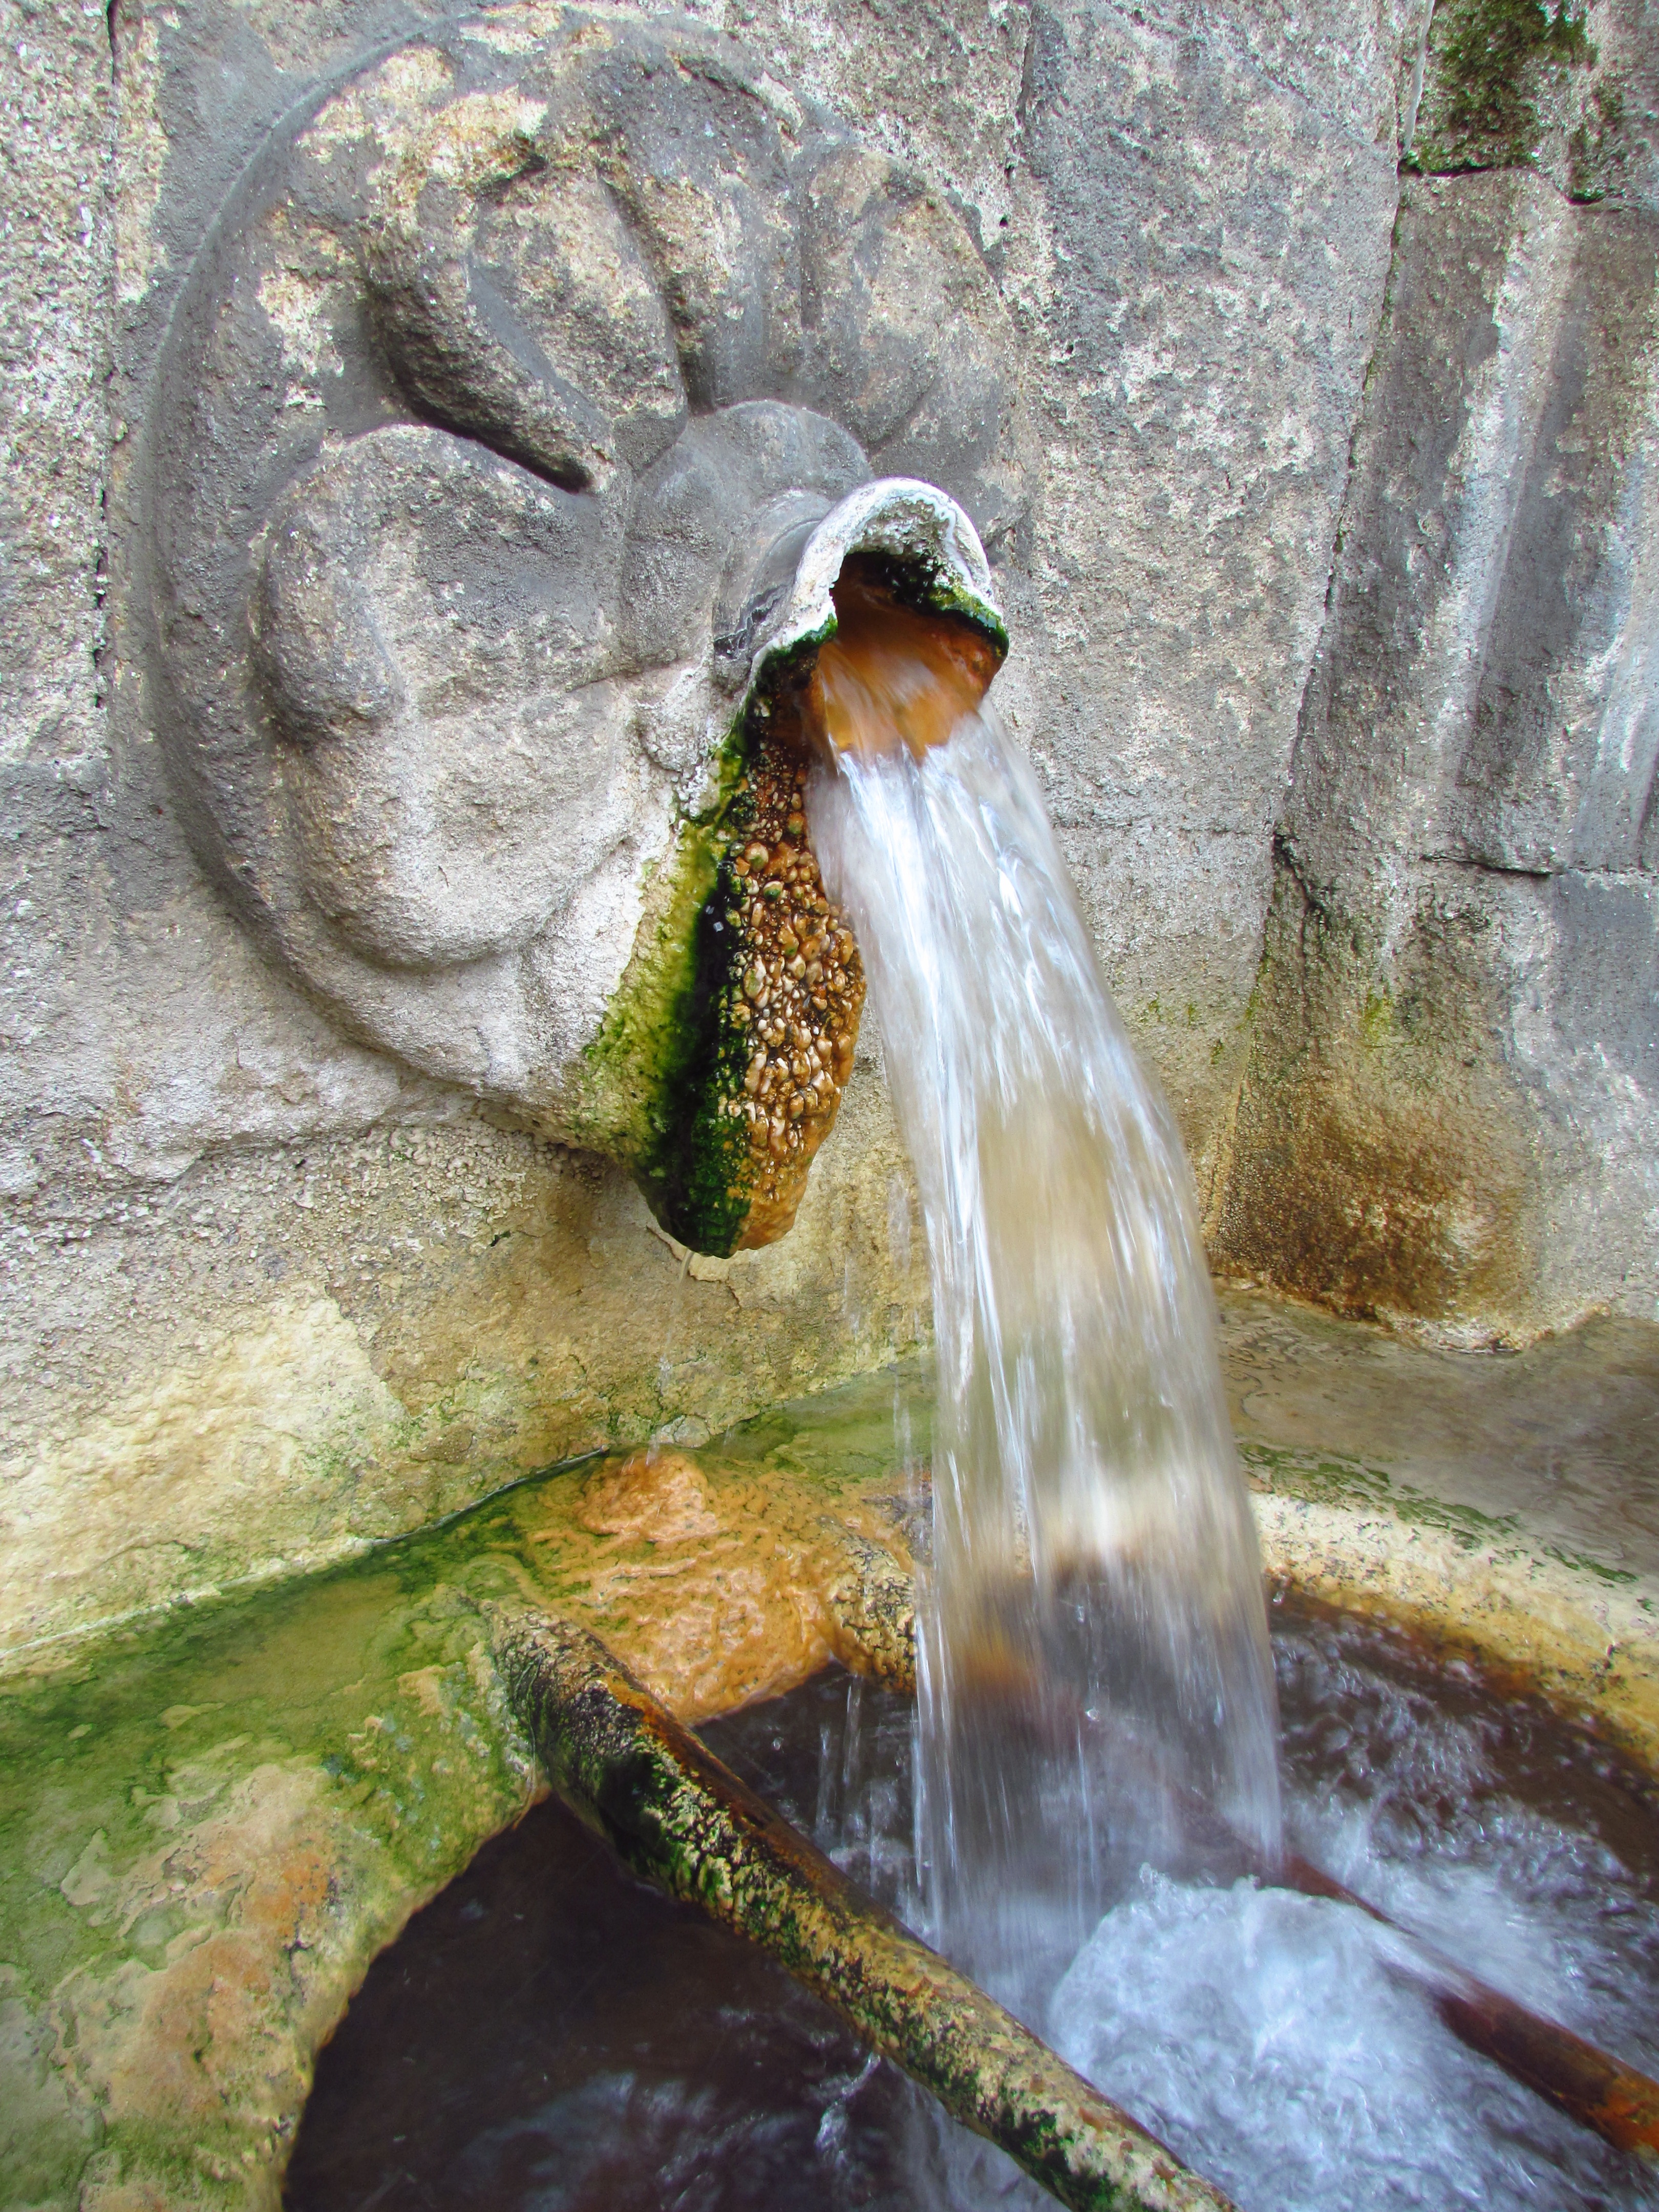
water, nature, rock, wildlife, stream, fountain, galicia, bless you, water feature, thermal, burgas, ourense, mythology, thermal water, thermalism, quality assurance